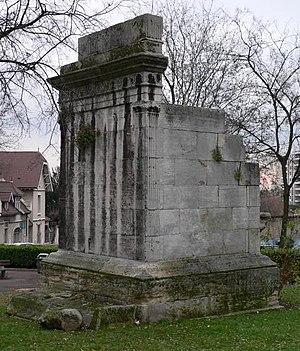
Mausolée du sévir Turpion à Lyon (France)
L'épigraphie lyonnaise regroupe l'ensemble des documents épigraphiques retrouvés sur le site de Lyon, en France. Dès la Renaissance, des ouvrages recensent les inscriptions antiques ou du haut Moyen Âge, et cette science se développent progressivement ; les lettrés de l'époque regroupant les textes trouvées au hasard ou sur des pierres de remploi. Les premiers catalogues de grandes ampleurs sont réalisés au XIXᵉ siècle. Au cours du XXᵉ siècle, les fouilles archéologiques augmentent considérablement la masse documentaire et la collection d'épigraphie lyonnaise est à présent l'une des plus importantes de France.
Cet article recense les monuments historiques français classés en 1905.
Lugdunum, aujourd'hui Lyon, est le nom du site gaulois où une colonie de droit romain fut fondée en 43 av. J.-C. par Lucius Munatius Plancus, alors gouverneur de la Gaule chevelue, sous la titulature initiale de Colonia Copia Felix Munatia Lugudunum. Cette colonie, fondée à l'occasion des troubles qui suivent l'assassinat de Jules César en 44 av. J.-C., devint la capitale des Gaules à partir de 27 av. J.-C.
Fourvière est la colline qui domine le centre de Lyon à l'ouest en rive droite de la Saône, et le quartier central de cette colline, dans le 5ᵉ arrondissement de la ville. Surnommée la « montagne mystique » par Jules Michelet, elle est le plus ancien lieu d'occupation de Lyon, comme lieu de fondation de la ville romaine de Lugdunum sur le site d'un sanctuaire gaulois antérieur dédié au dieu Lug. Aujourd'hui, on la surnomme souvent la colline qui prie, de par ses nombreux bâtiments religieux, dont sa basilique, et en opposition à la colline qui travaille référençant la colline opposée de La Croix-Rousse.
Le tombeau de Turpio est un tombeau romain faisant partie d’un ensemble de dix monuments funéraires découverts à la sortie de Lyon en 1885, lors de travaux de déblaiement dans le quartier Saint-Just. Cet ensemble est à relier aux nécropoles antiques de Trion.